Metro Manila Film Festival Award for Best Actress

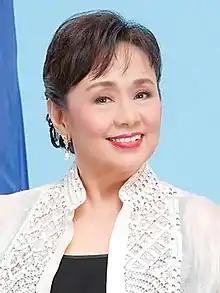
Vilma Santos has won several awards for the "Best Actress" category including her first win in 1977 for her performance in "Burlesk Queen" and her recent win in 2023 in When I Met You in Tokyo.

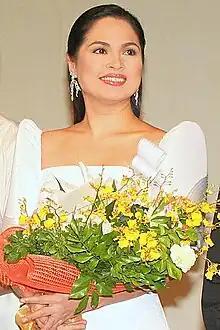
Judy Ann Santos won in 2006, 2019, and 2024 for her performances in "Kasal, Kasali, Kasalo"., "Mindanao", and "Espantaho" respectively.

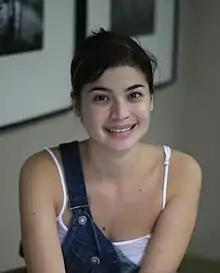
Anne Curtis won in 2008 for her role in "Baler".

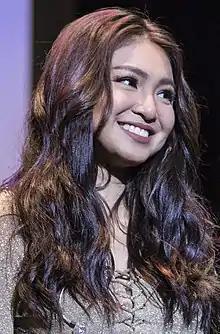
Nadine Lustre won in 2022 for her role in "Deleter".

Throughout the history of Metro Manila Film Festival (MMFF), there have been actresses who received multiple Awards for Best Actress. As of 2019 (45th MMFF), 7 actresses have received two or more Best Actress awards.